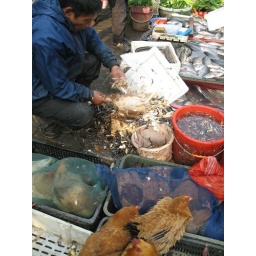
I love that in China even live chickens can be packaged in plastic mesh bags. Wait till Wal-mart discovers this.